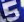
Number: 5